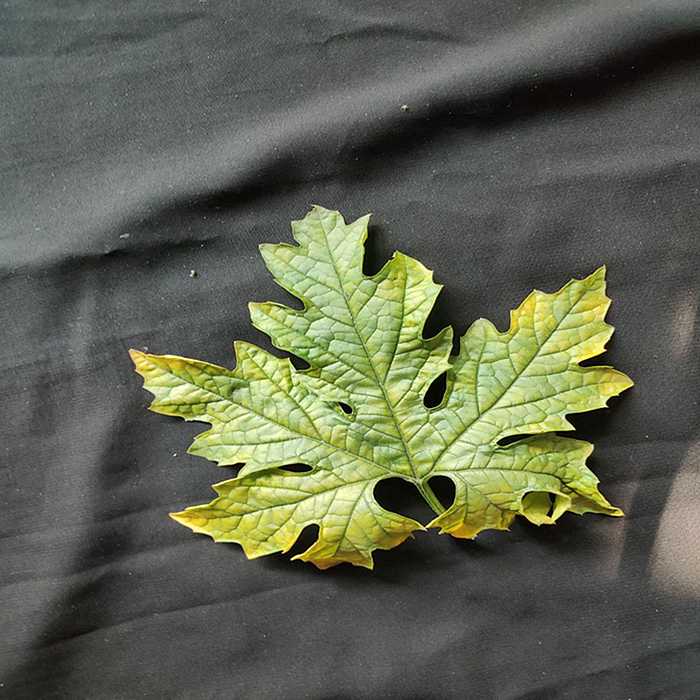
Plant: Bitter Gourd
Label: Mosaic virus